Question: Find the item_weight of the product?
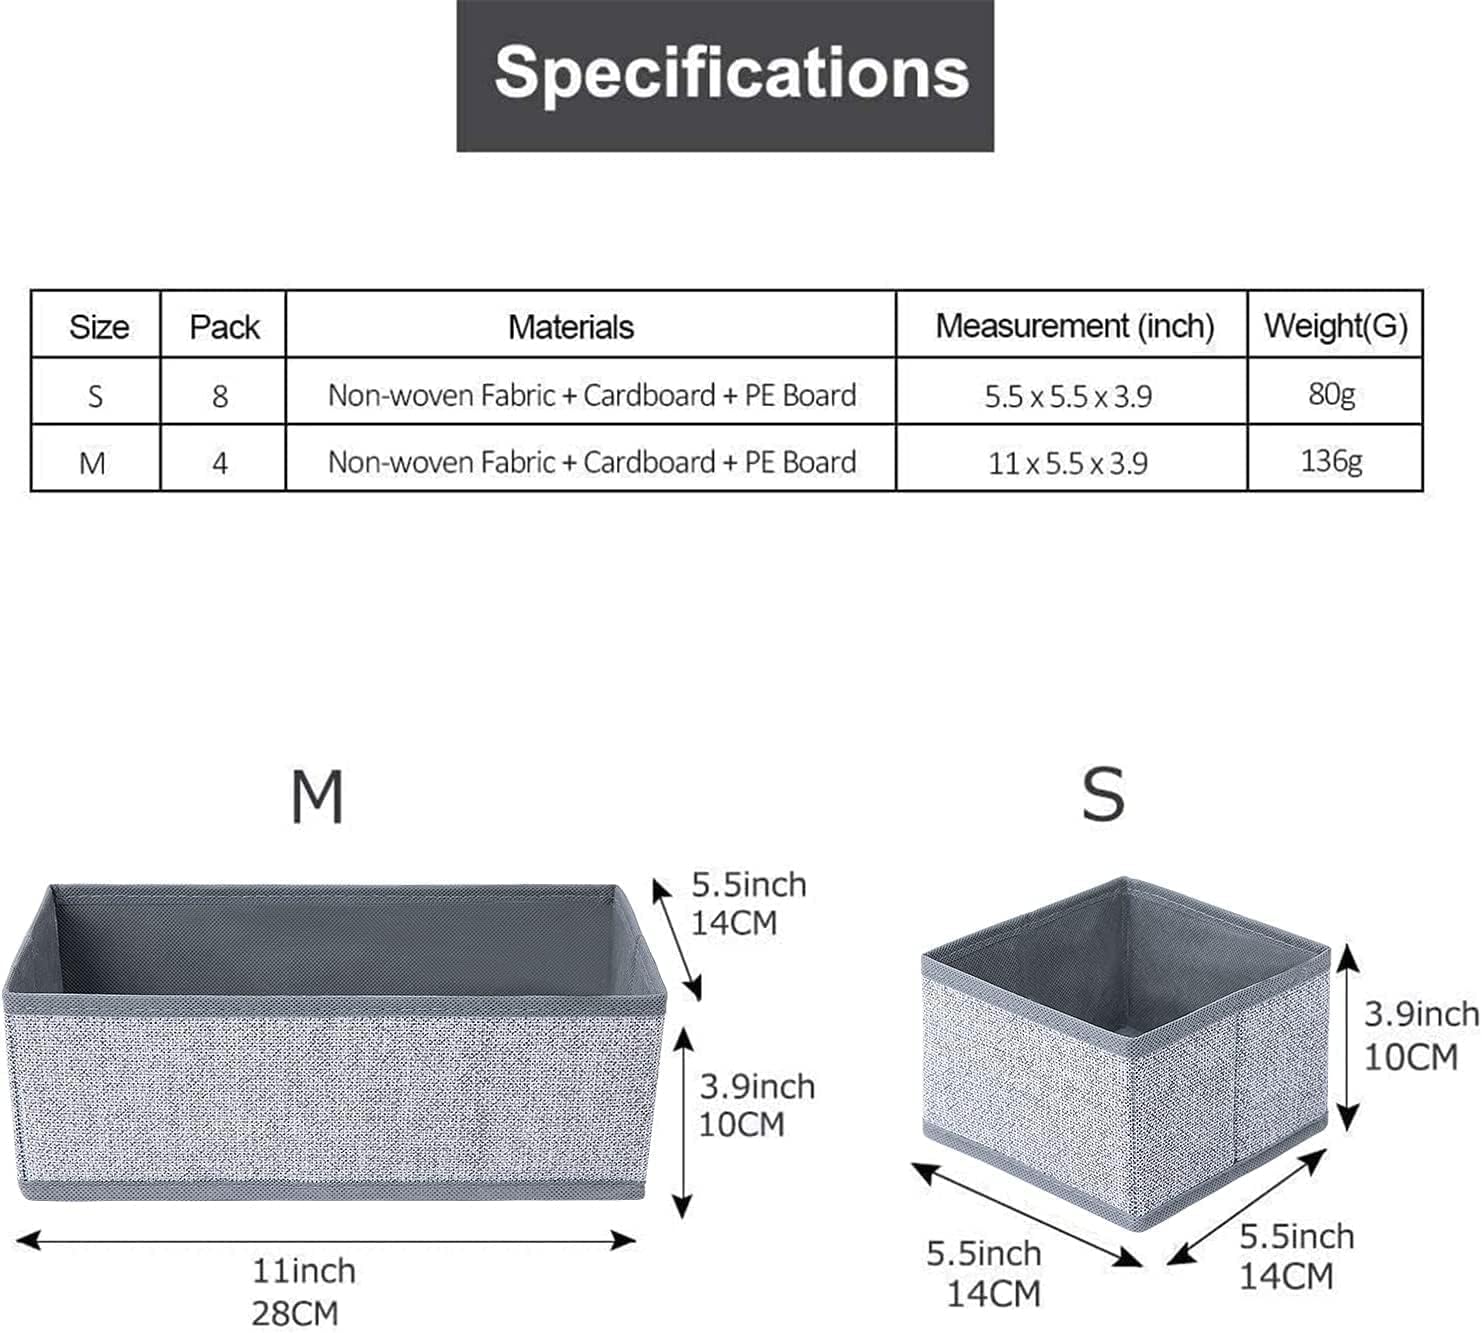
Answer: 80.0 gram